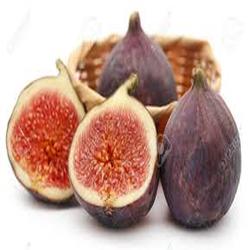
Label: Fig